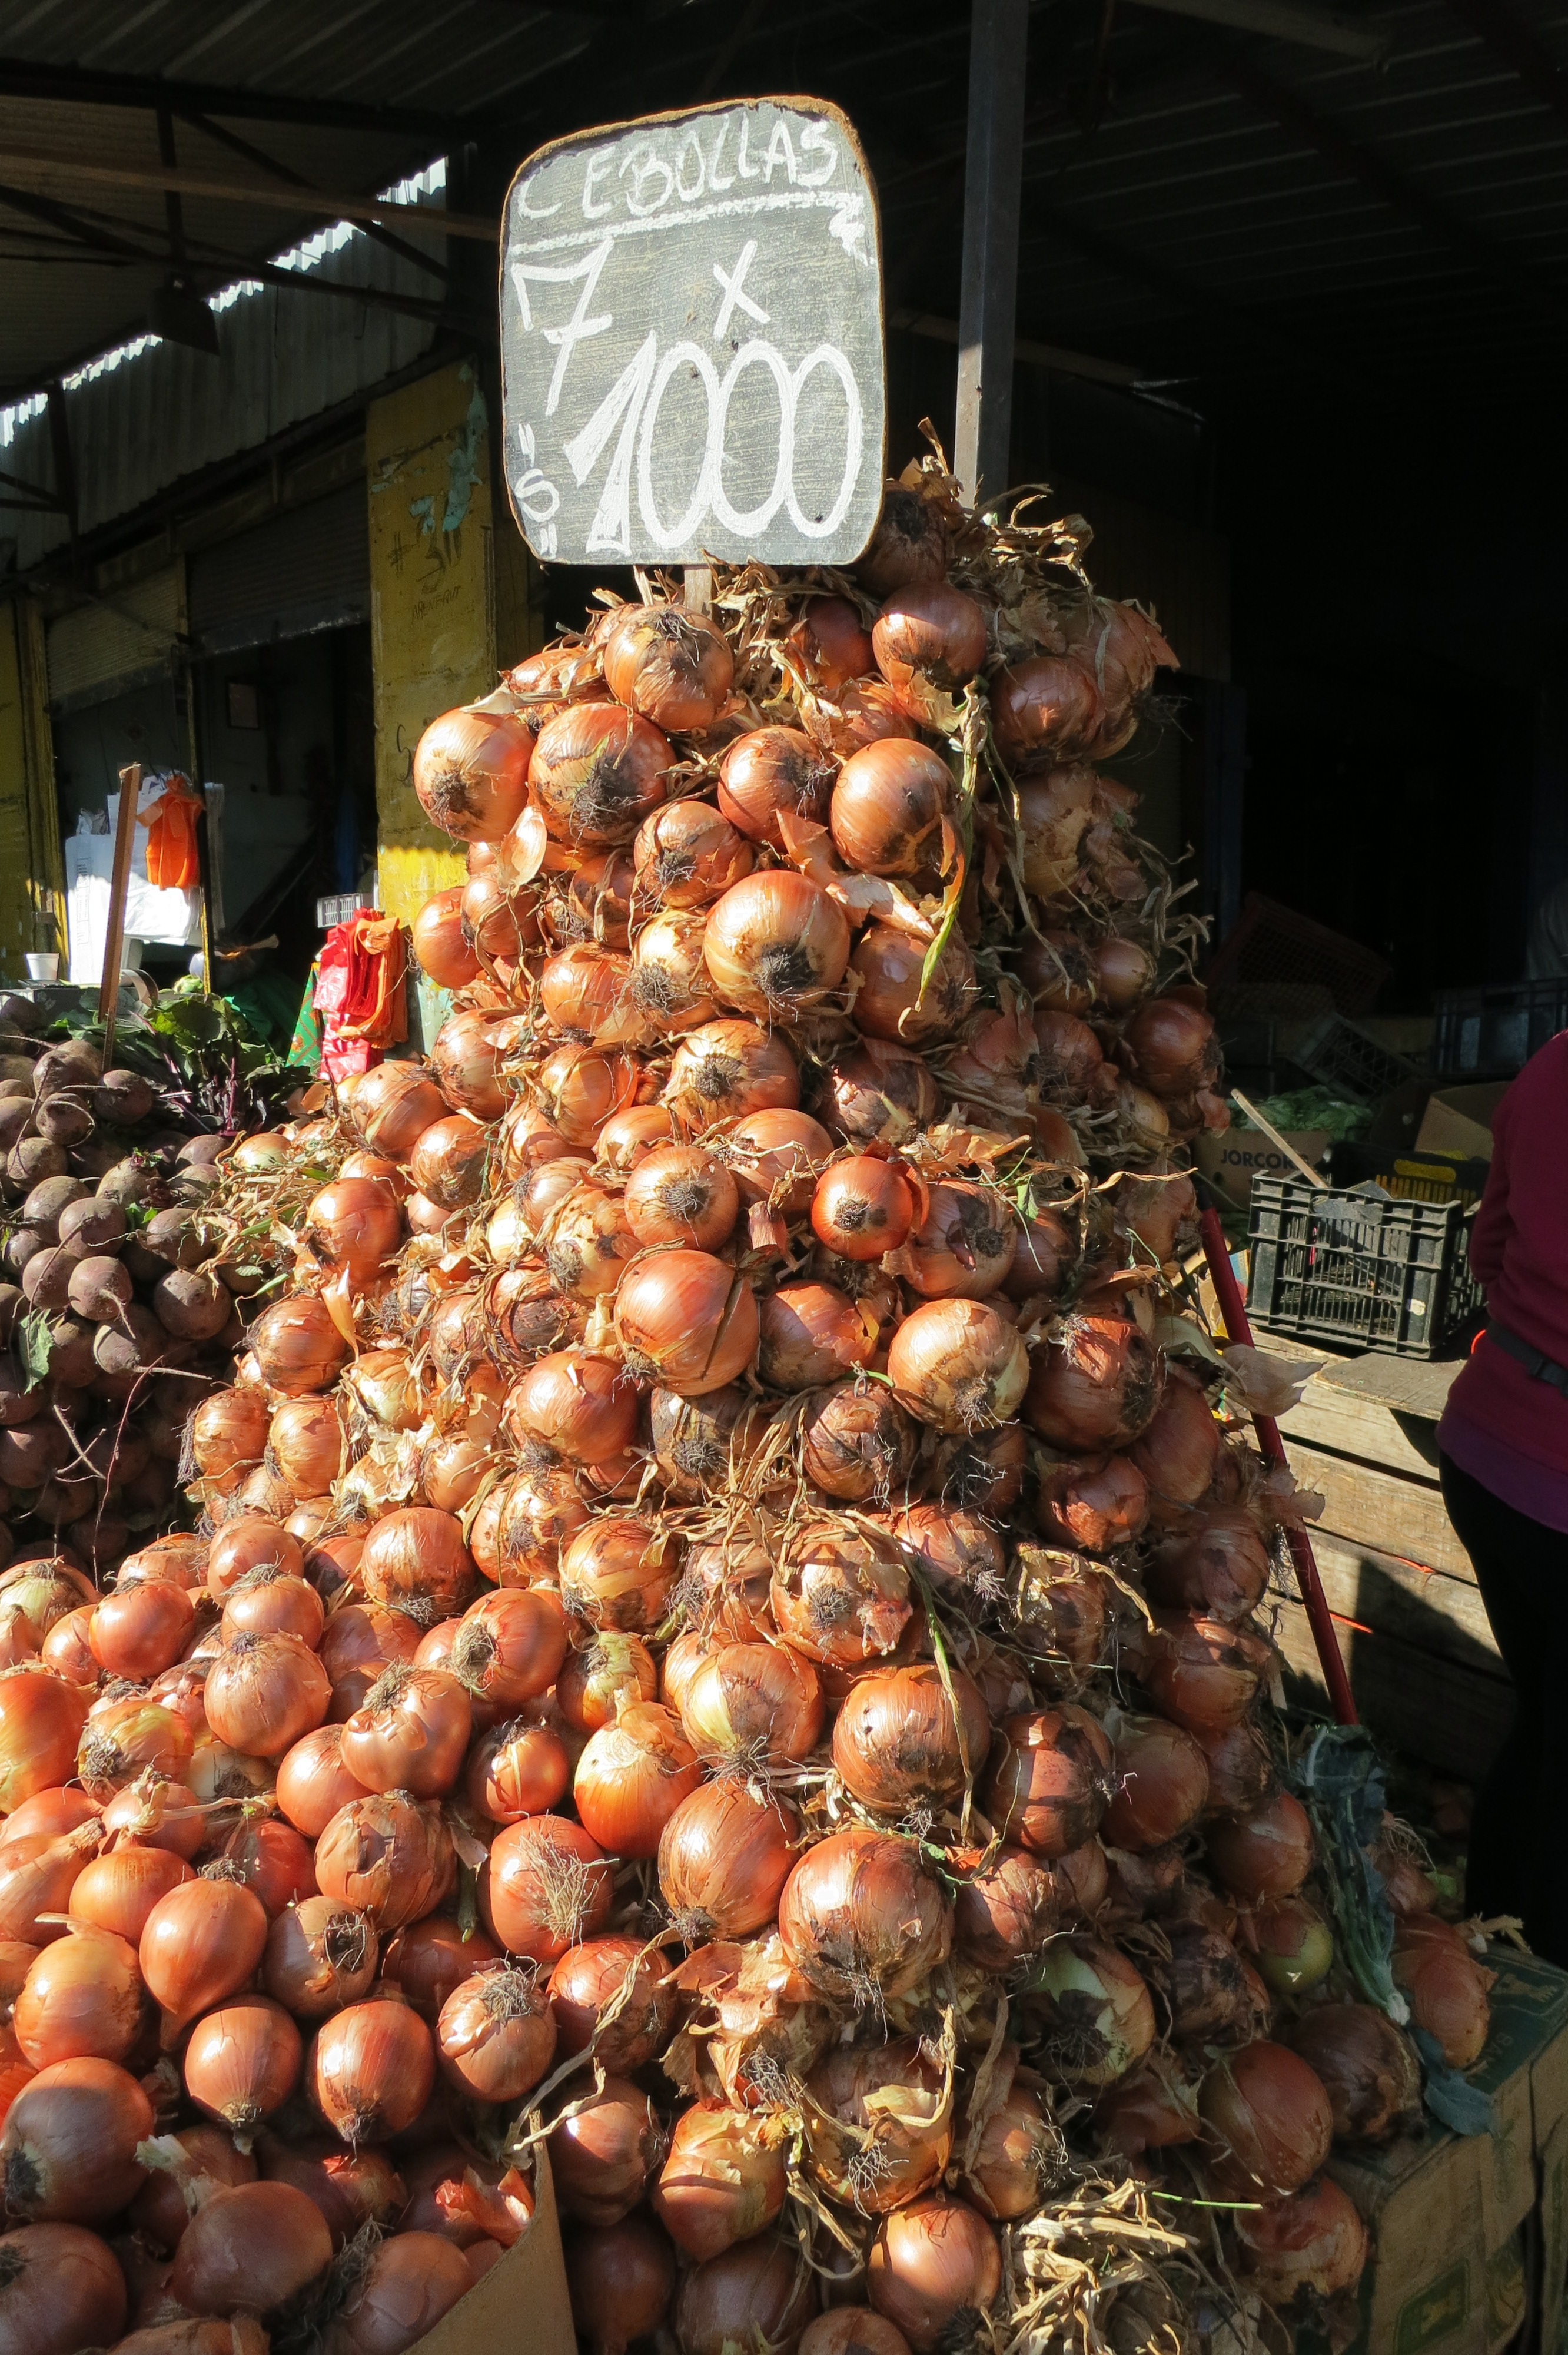
plant, white, city, sign, pile, food, vendor, produce, vegetable, natural, fresh, market, marketplace, stack, healthy, public space, eating, nutrition, vegetables, vegetarian, organic, onions, flowering plant, local food, human settlement, land plant